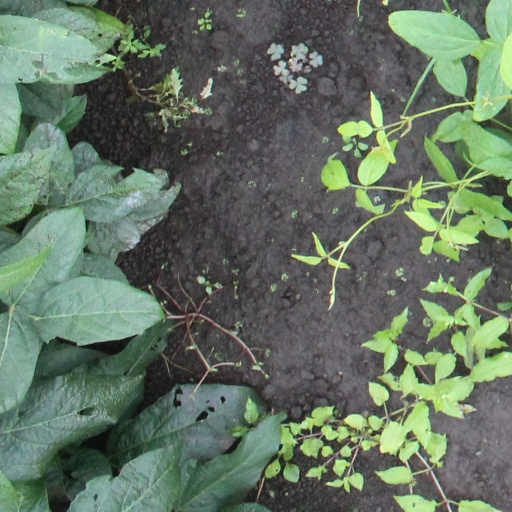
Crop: soybean